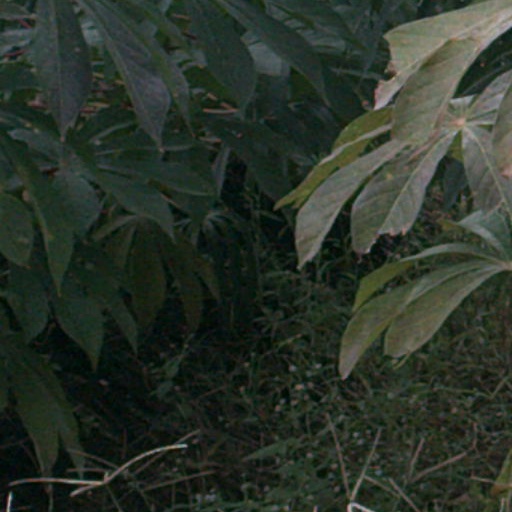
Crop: cassava